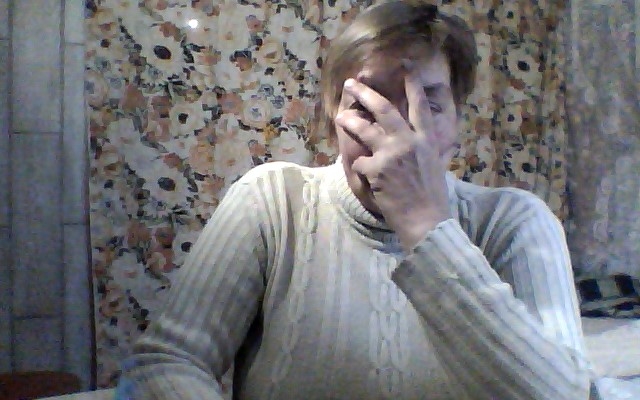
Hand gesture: no_gesture